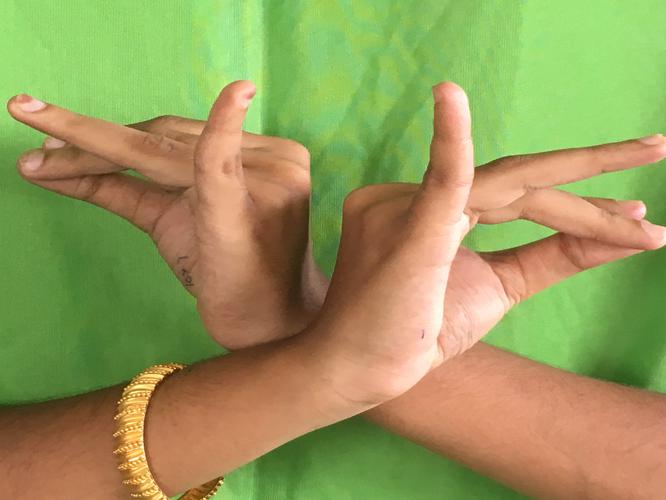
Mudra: Katakavardhana
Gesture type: double_hand